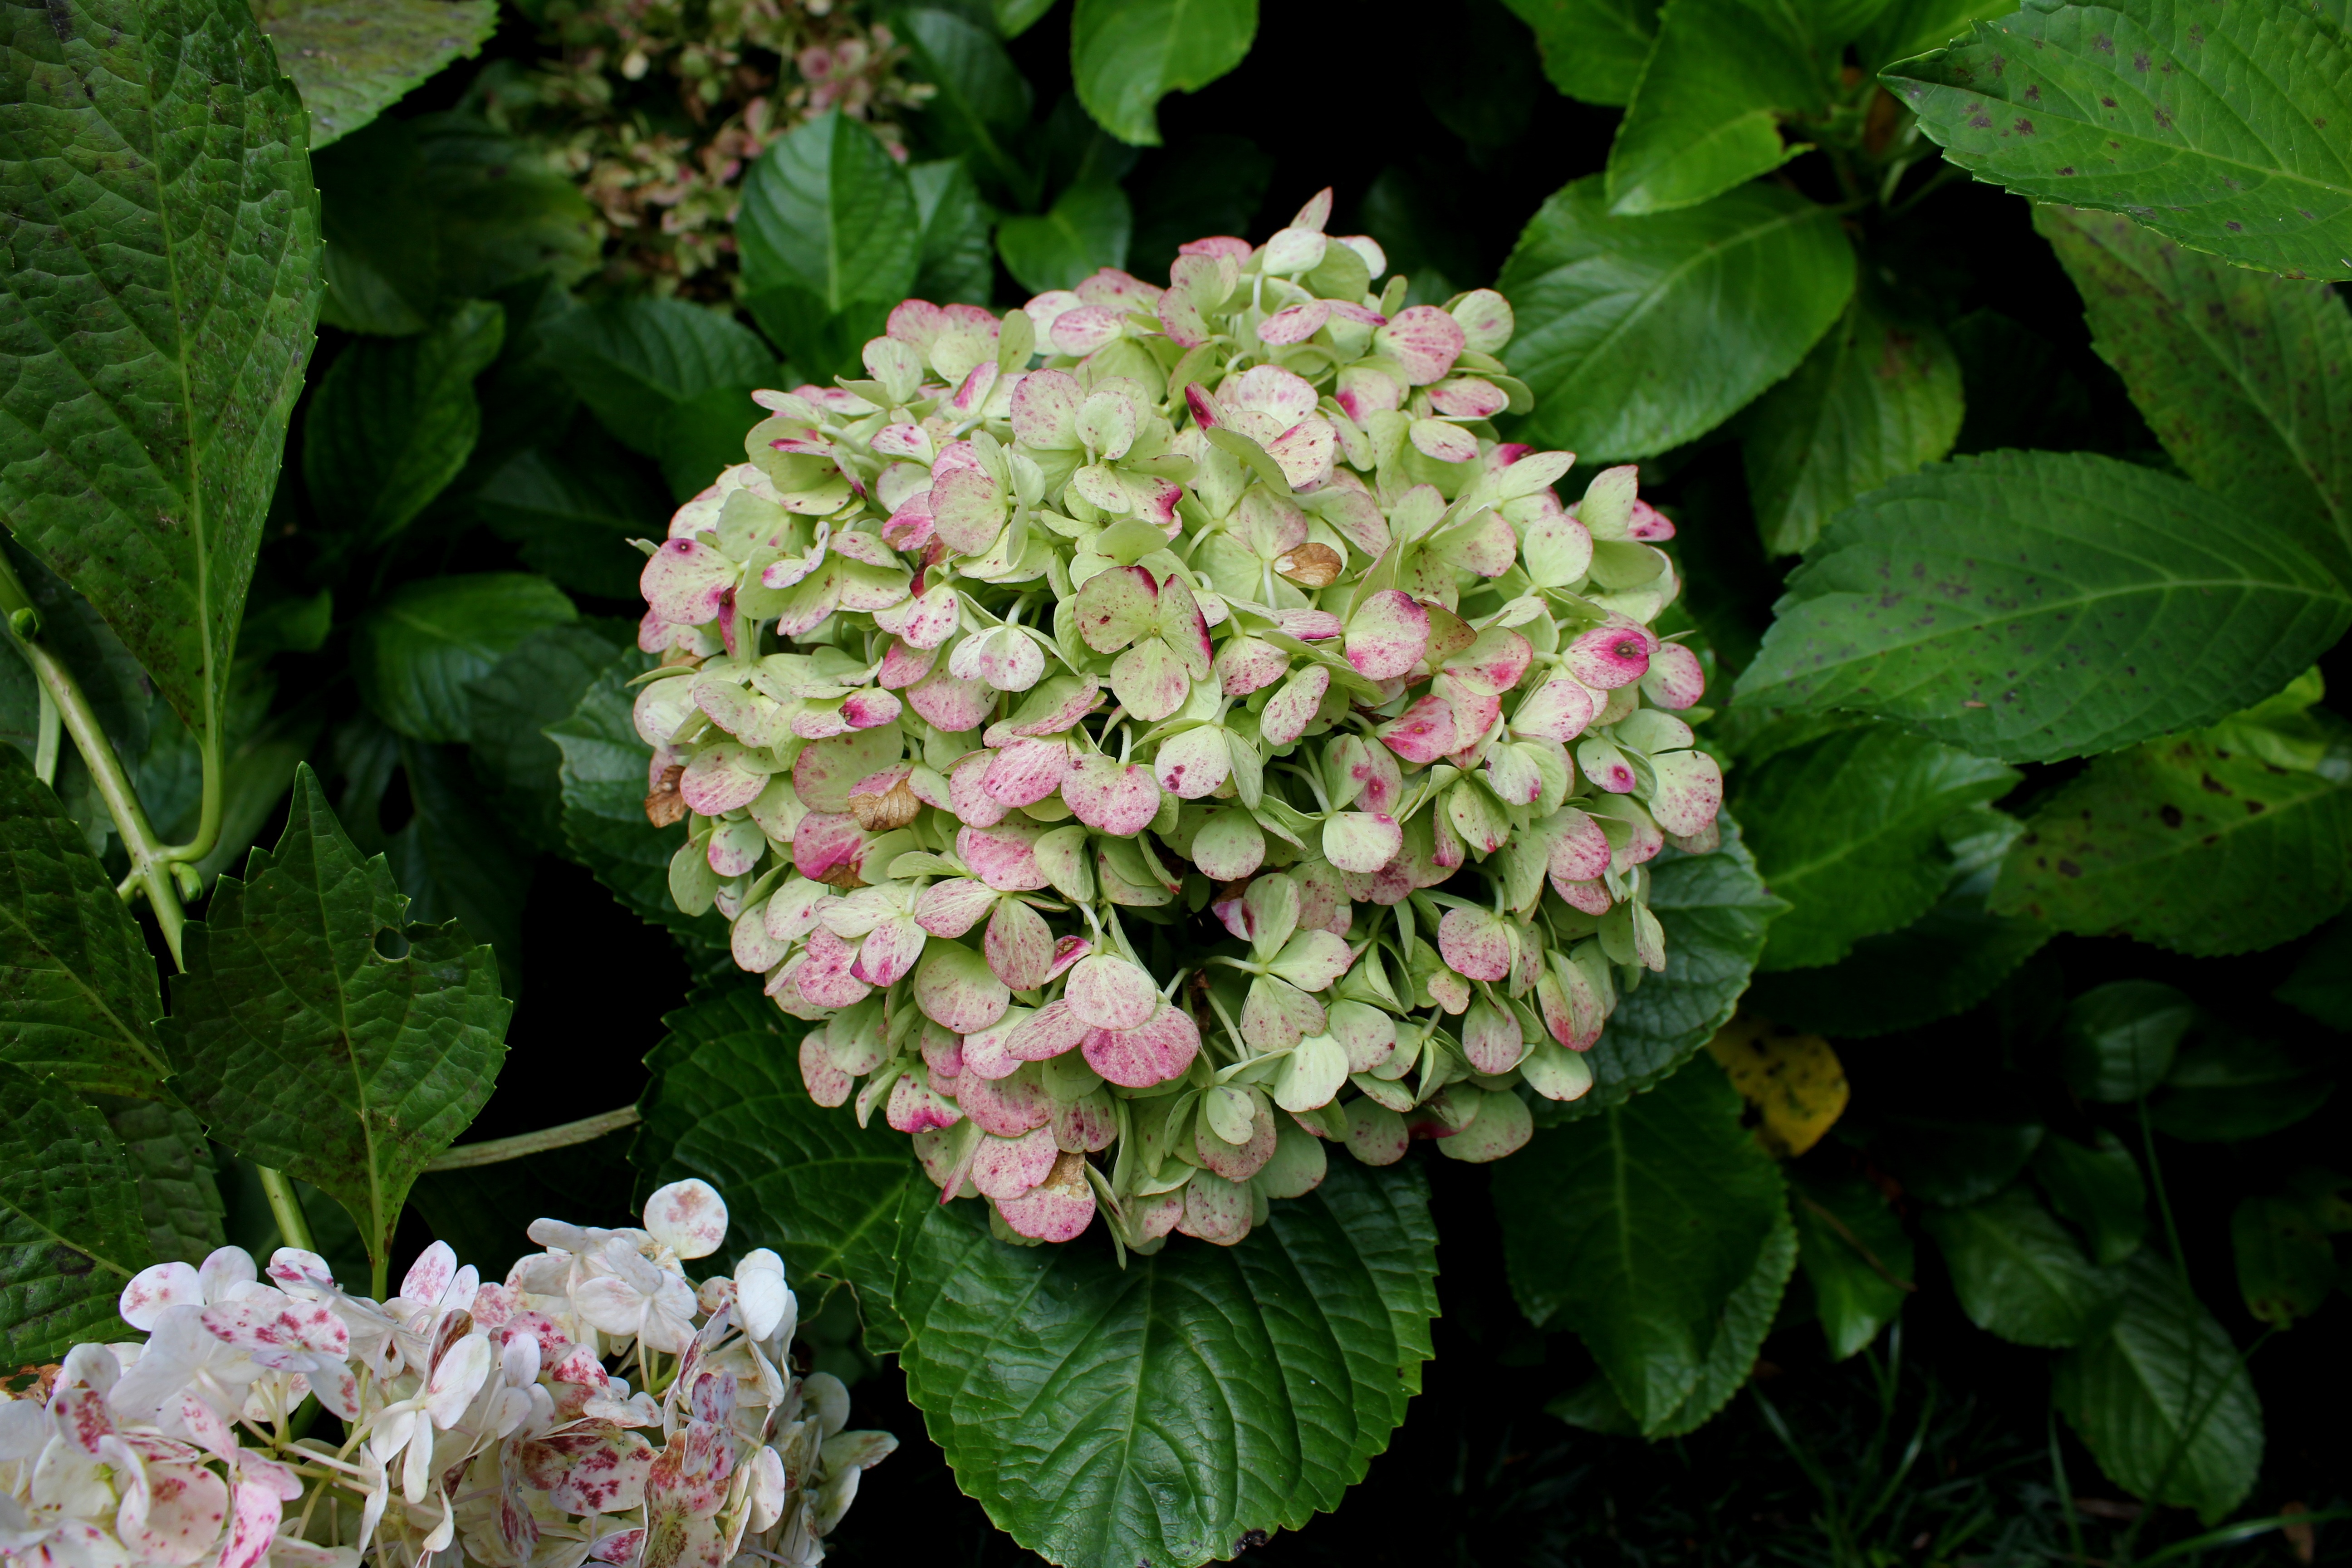
plant, flower, spring, natural, park, botany, colorful, garden, hydrangea, gardening, shrub, viburnum, brazil, garden decoration, flowering plant, hydrangeaceae, cornales, hydrangea garden, the greyhound, hornamental plant, annual plant, land plant, hydrangea serrata